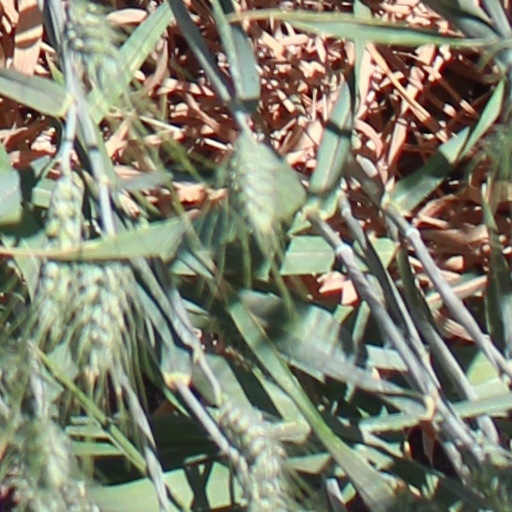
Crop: wheat